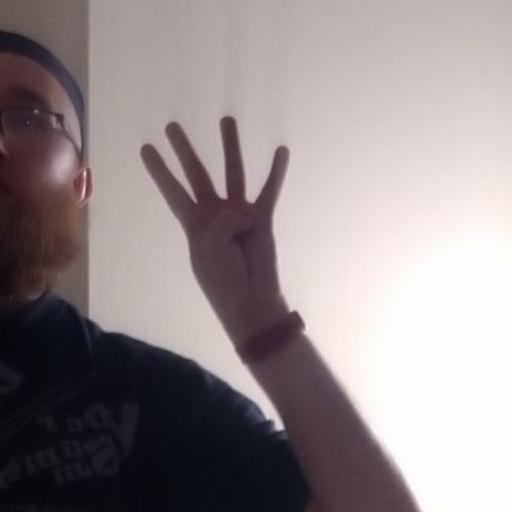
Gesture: four